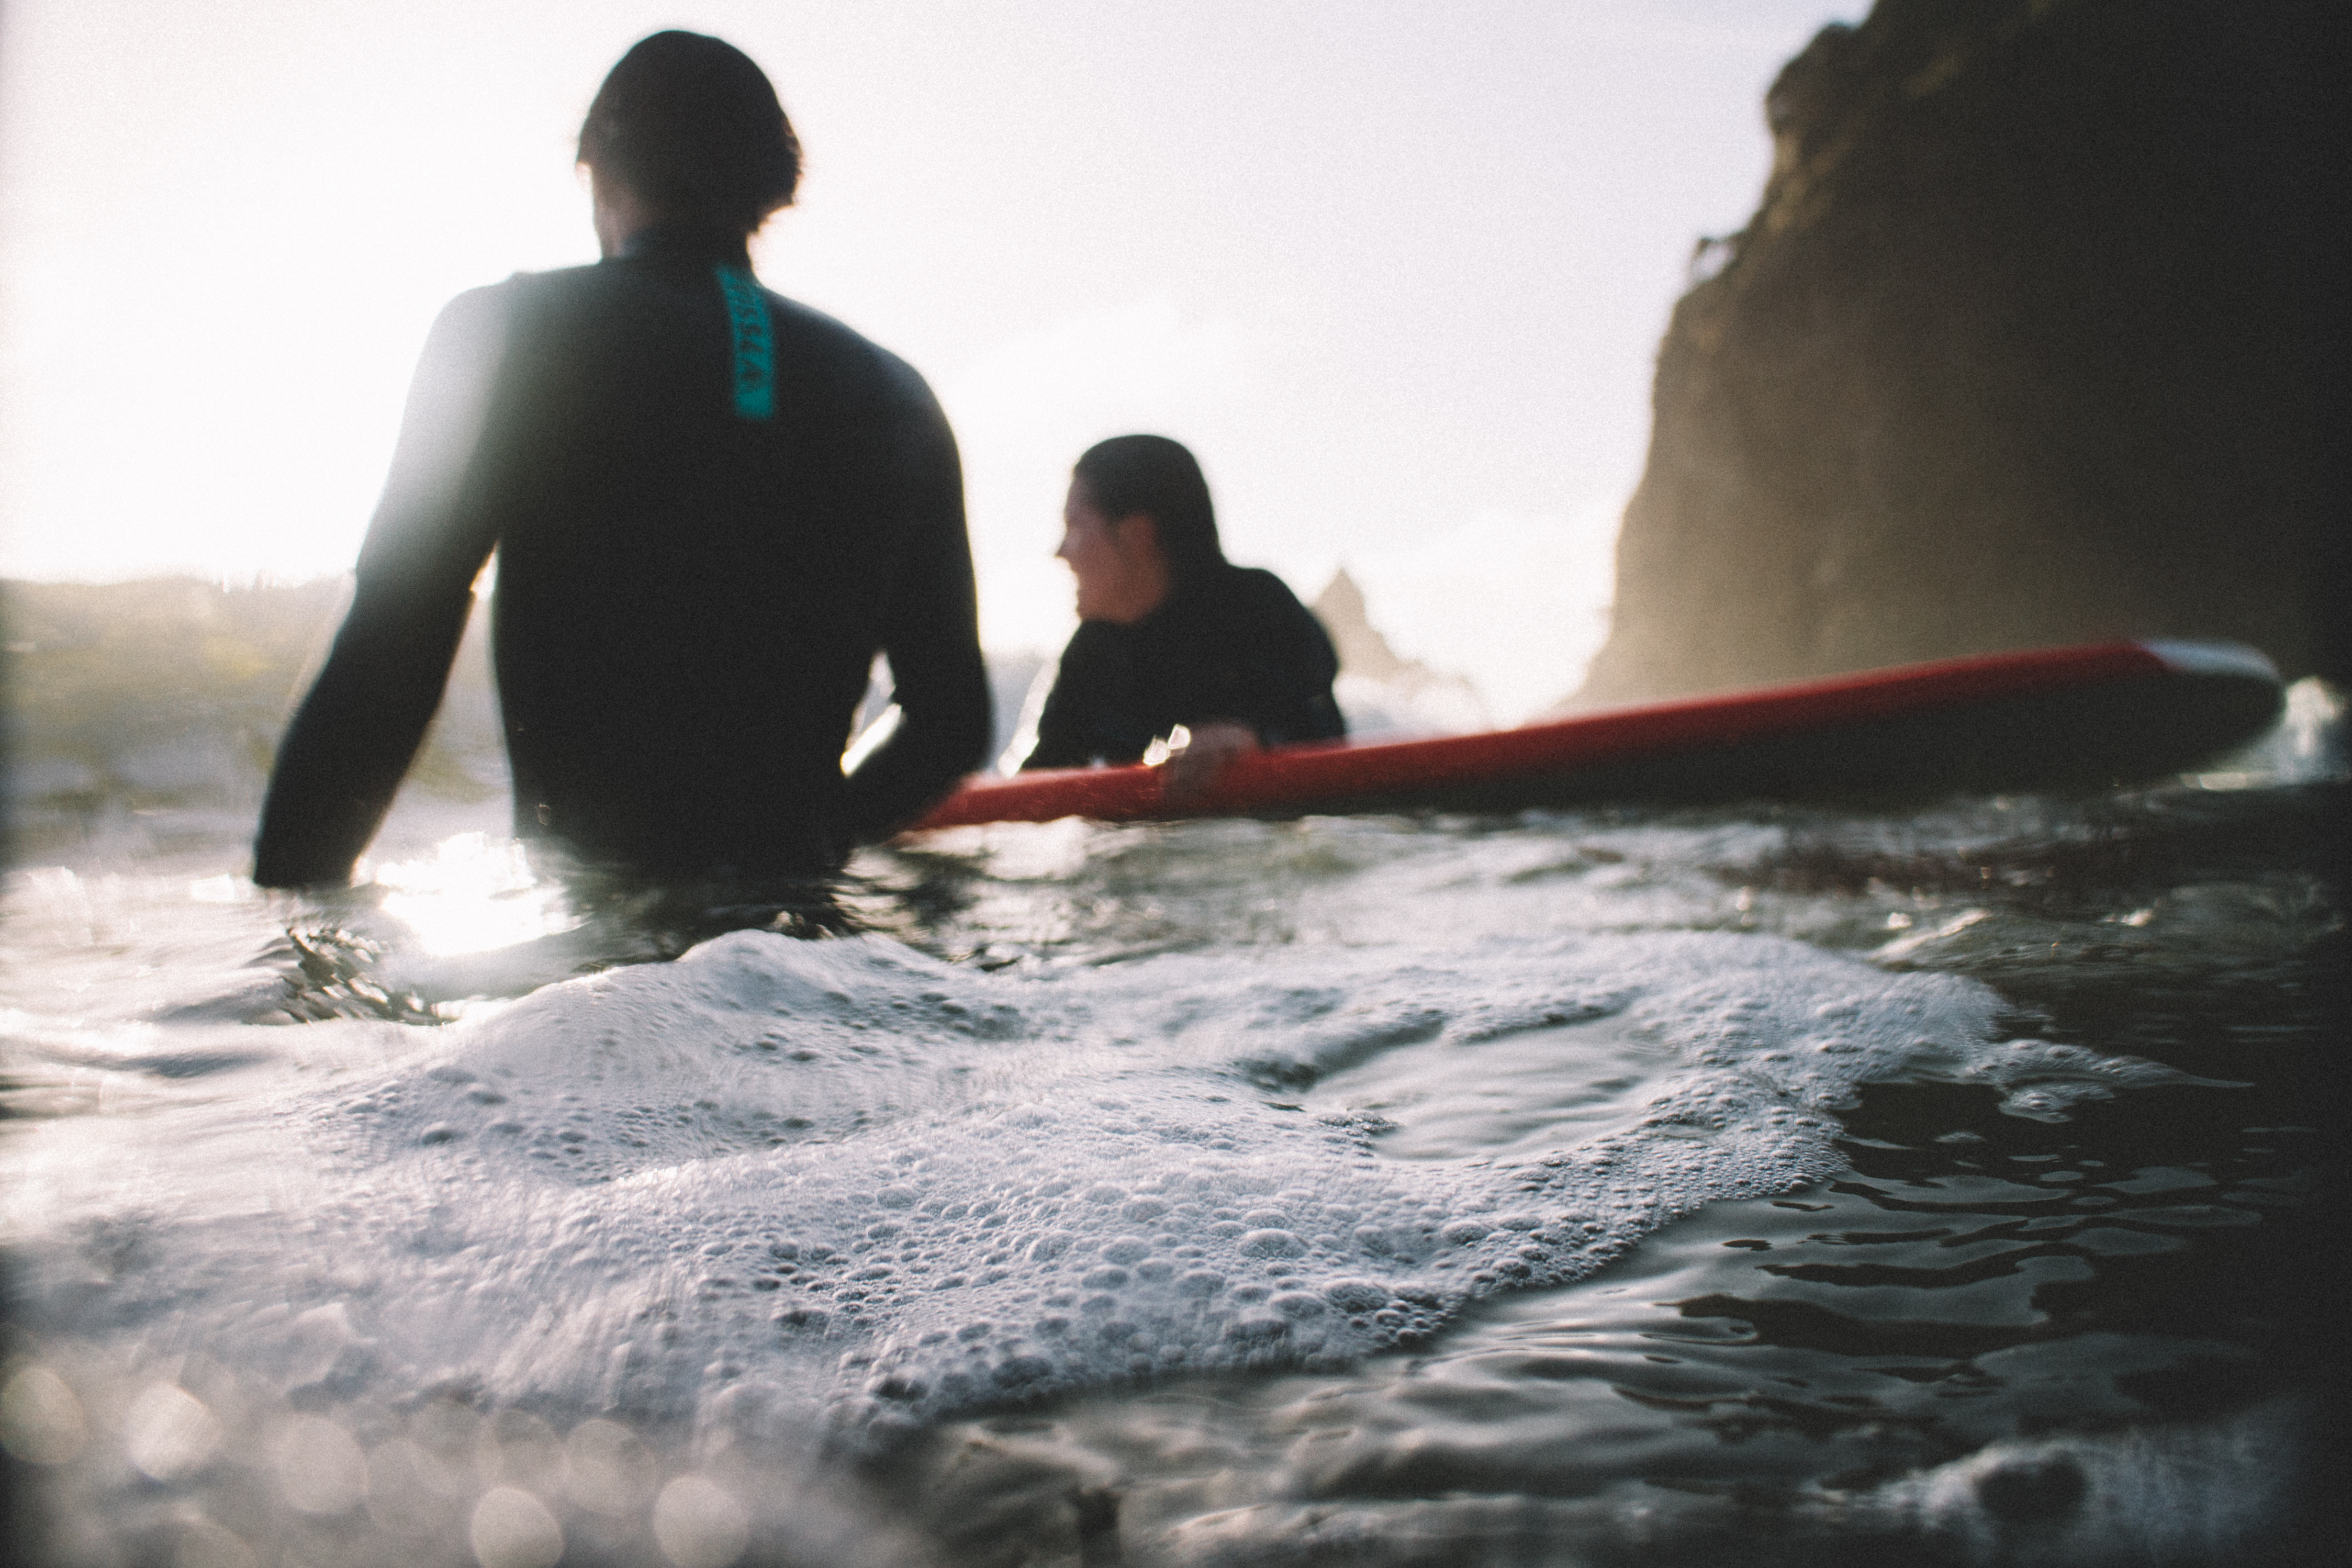
beach, sea, water, ocean, blur, people, boat, wave, canoe, recreation, surfing, paddle, vehicle, surfboard, extreme sport, leisure, kayak, sports equipment, close up, outdoors, focus, sports, boating, bubbles, kayaking, surfers, canoeing, water sports, water sport, sun glare, surfing equipment and supplies, watercraft rowing, wetsuits